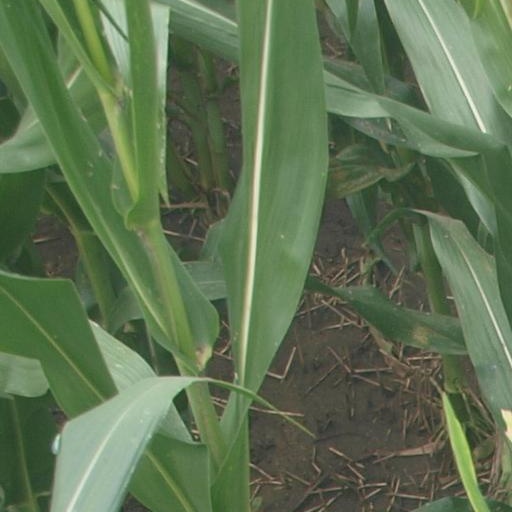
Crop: maize; corn